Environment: real
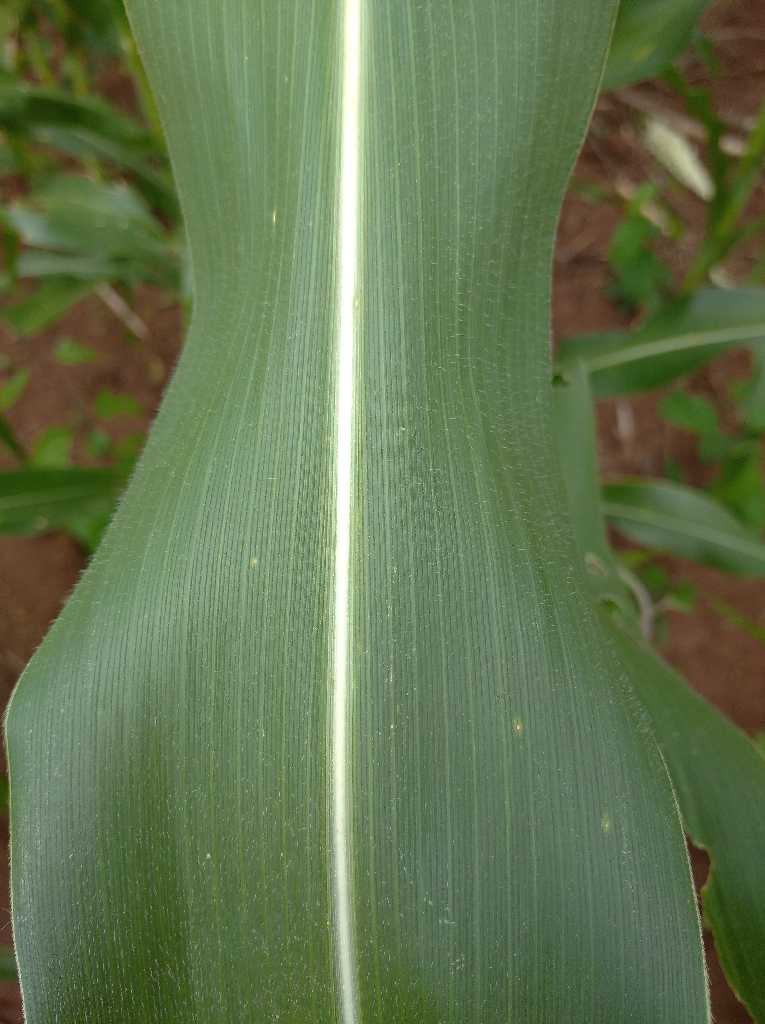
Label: healthy